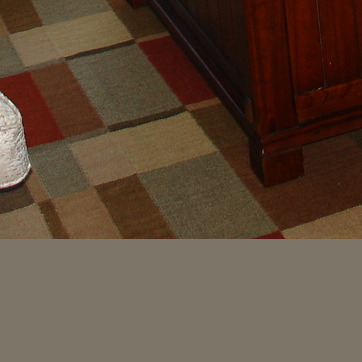
Material: carpet